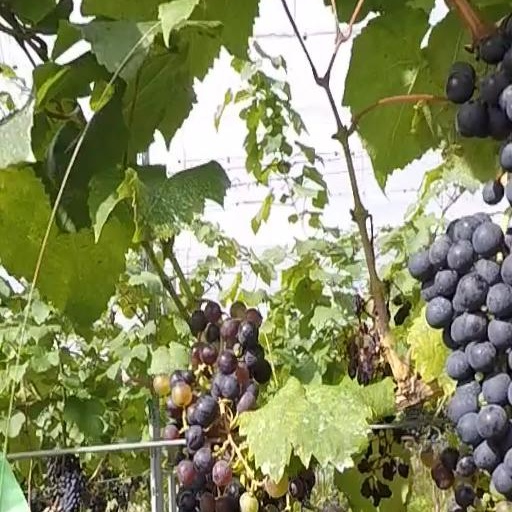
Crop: grape